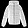
Label: Coat